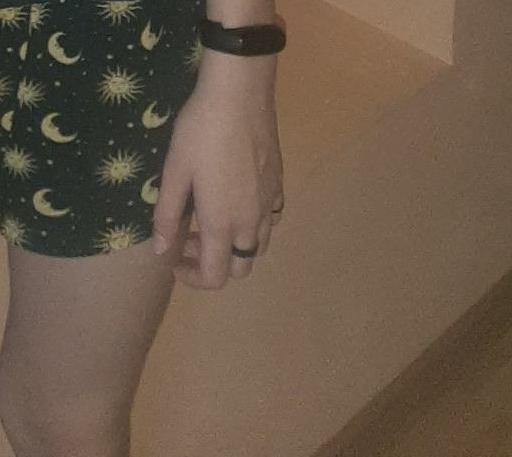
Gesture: no_gesture